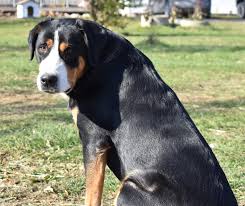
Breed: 237-n000086-Greater_Swiss_Mountain_dog